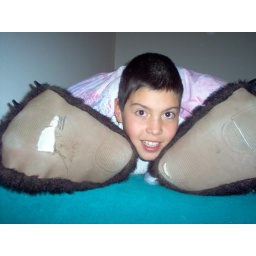
The quick brown bear jumps over tha lazy dog